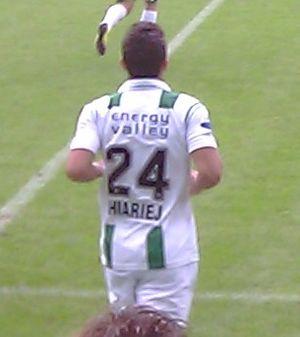
Tom Hiariej est un footballeur néerlandais, né le 25 juin 1988 à Winschoten aux Pays-Bas. Il évolue comme arrière droit.